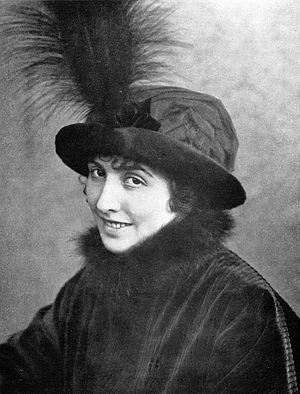
Gigetta Morano, née le 2 août 1887 à Vérone et morte le 11 octobre 1986 à Turin, est une actrice italienne de cinéma.